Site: brandenburg
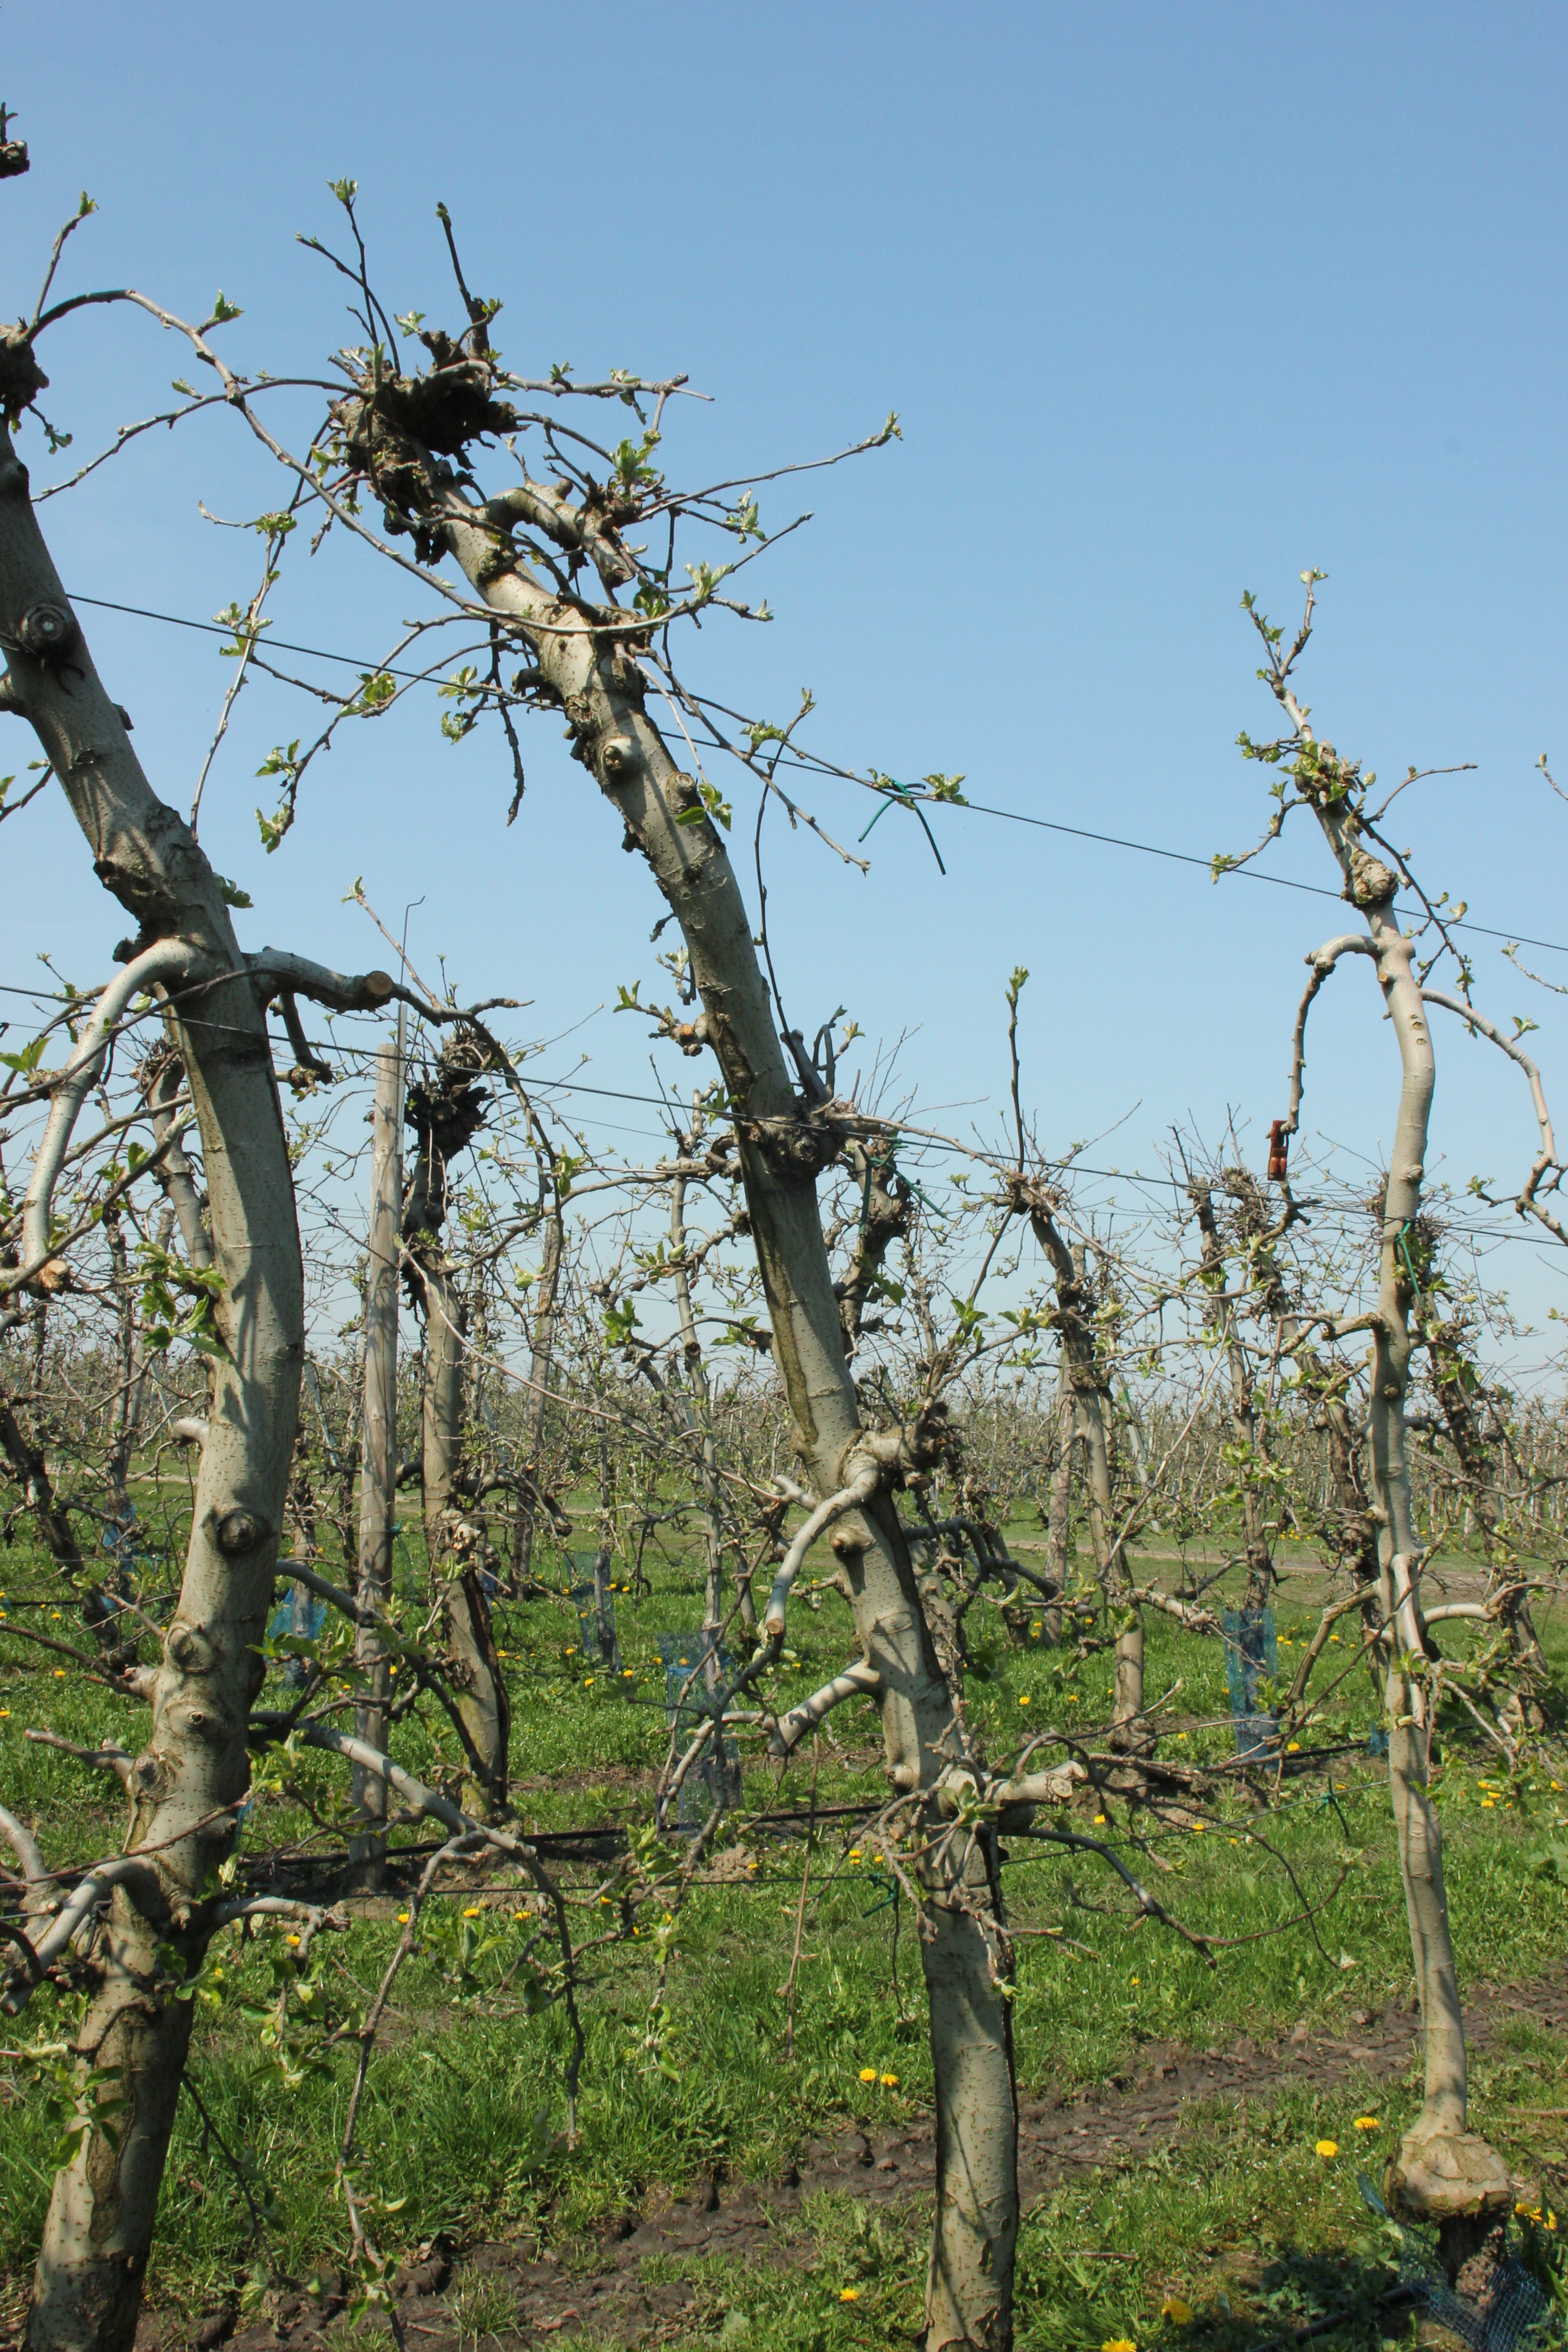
Growth stage (BBCH 56): Inflorescence emergence